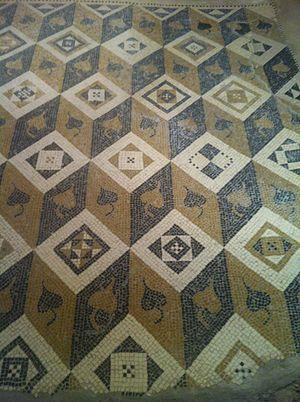
Orbe-Boscéaz, parfois simplement appelé Boscéay est un site archéologique de Suisse, situé sur le territoire de la commune vaudoise d'Orbe.